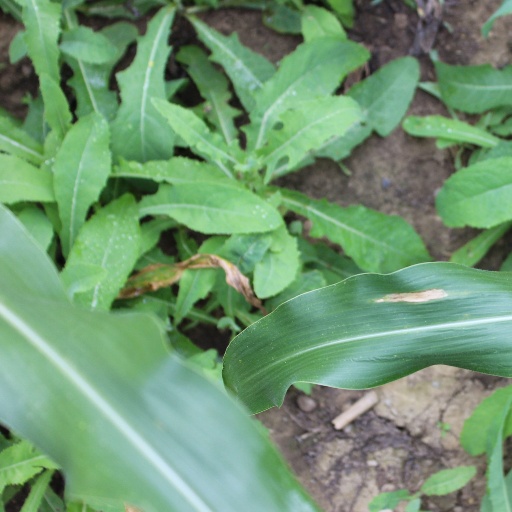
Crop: maize; corn